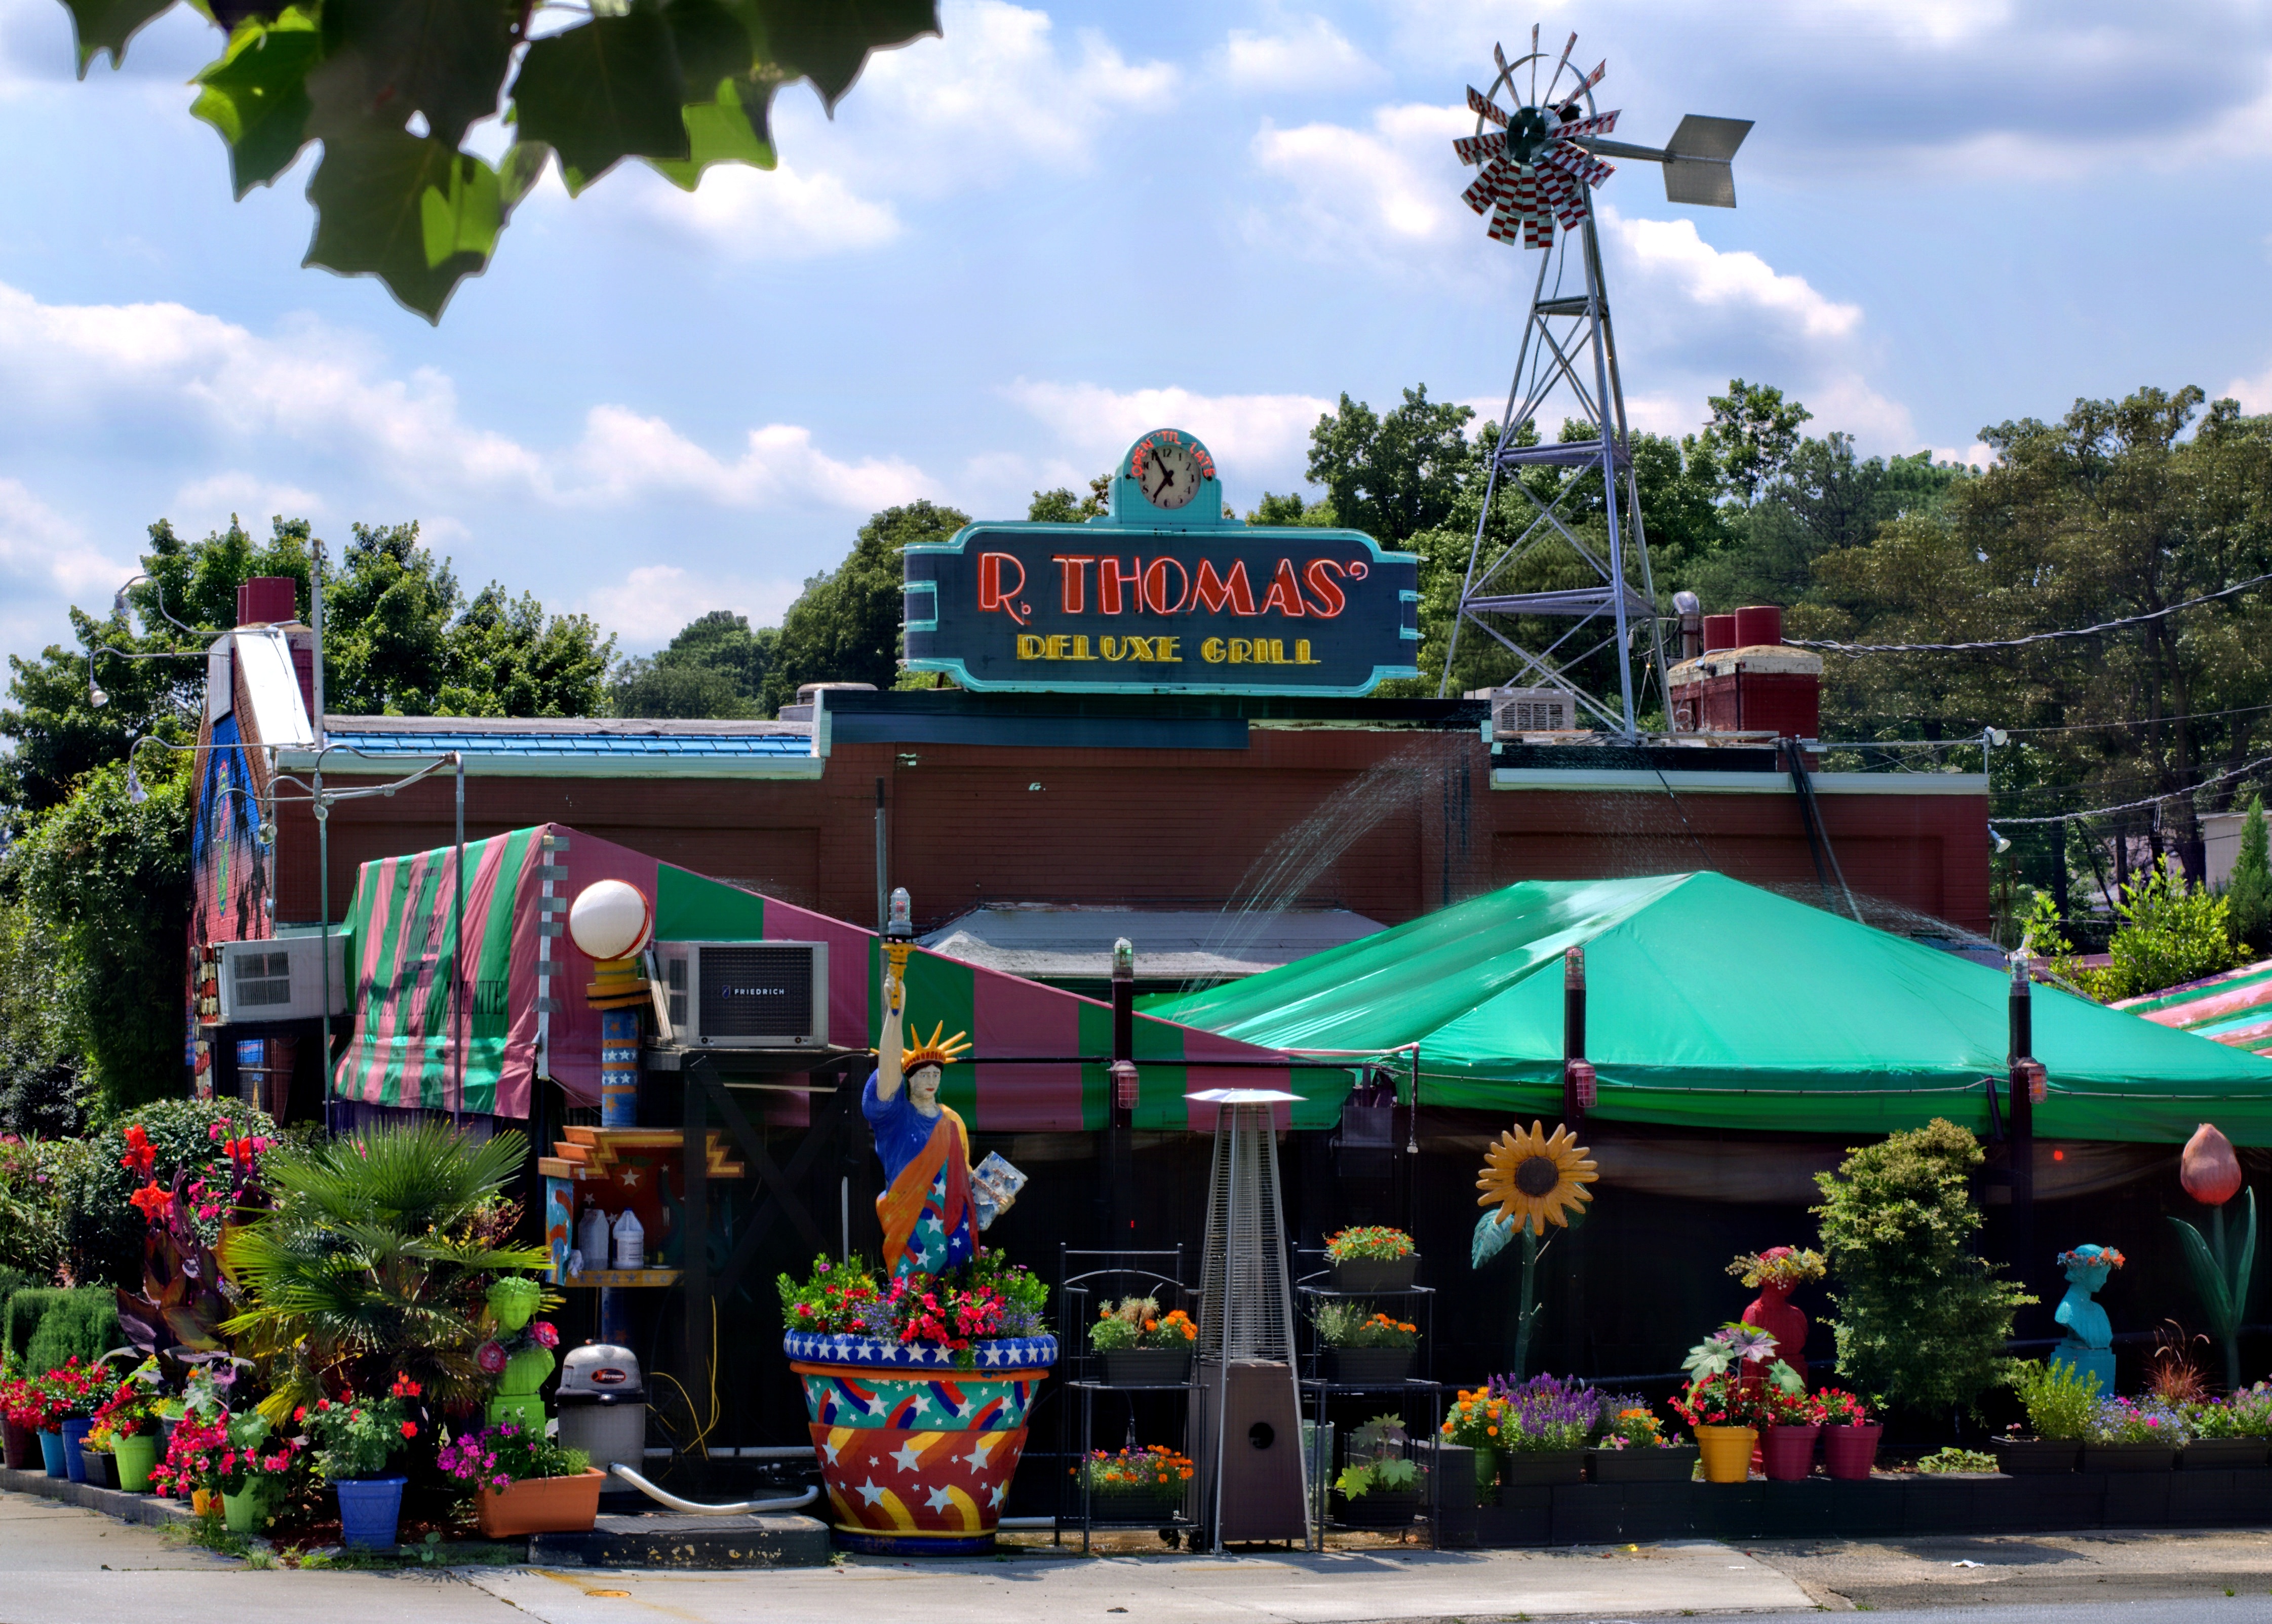
woman, restaurant, city, urban, tourist, travel, meal, food, amusement park, color, park, colorful, festival, terrace, resort, fair, destination